Christian Gottlob Langwagen

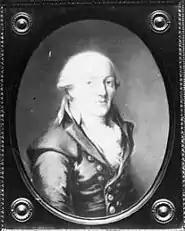
Christian Gottlob Langwagen (artist unknown)

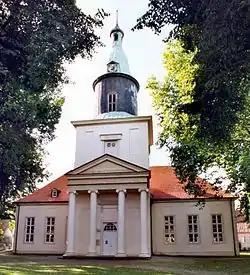
The Michaeliskirche, Fallersleben

Christian Gottlob Langwagen (1752, Dresden13 August 1805, Braunschweig) was a German architect who served as a Master Builder for the Duchy of Brunswick-Lüneburg).